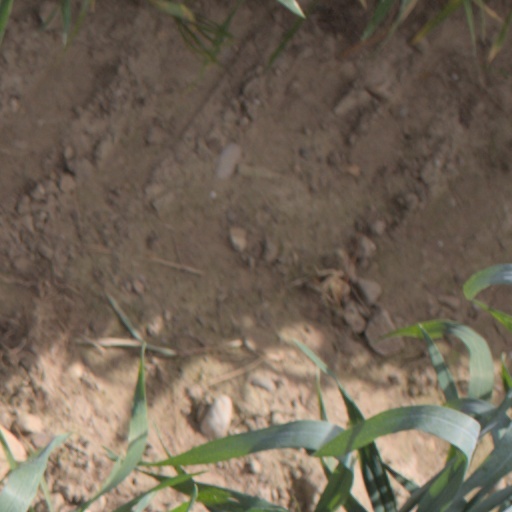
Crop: wheat